Nintendo Research & Development 1

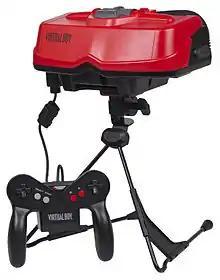
The Virtual Boy, developed by R&D1, emulates 3-D visuals by use of individual red monochrome displays for each eye. It was considered a commercial failure.

In 1991, Nintendo partnered with Massachusetts-based Reflection Technology, Inc. who had developed a 3D stereoscopic head-tracking prototype called the Private Eye. Gunpei Yokoi saw this as a unique technology that competitors would find difficult to emulate. Additionally, the resulting game console was intended to enhance Nintendo's reputation as an innovator and to "encourage more creativity" in games. Code-naming the project "VR32", Nintendo entered into an exclusive agreement with Reflection Technology to license the technology for its displays.